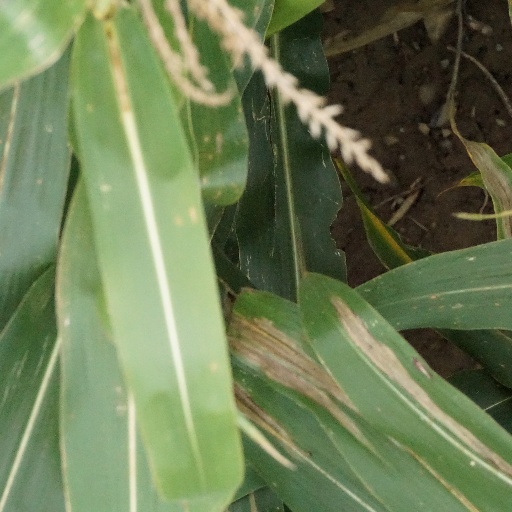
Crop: maize; corn